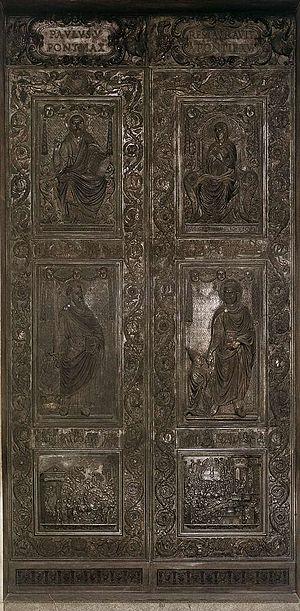
La porte de Filarete définit les battants en bronze du portail central de la basilique Saint-Pierre du Vatican.